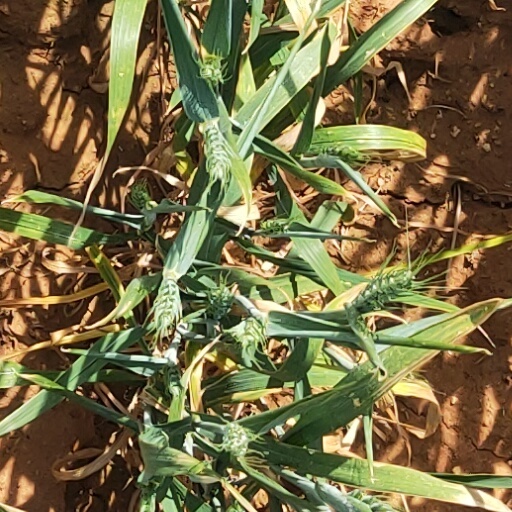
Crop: wheat